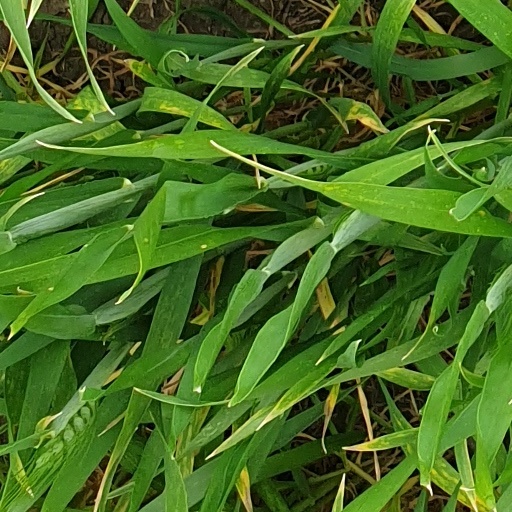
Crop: wheat